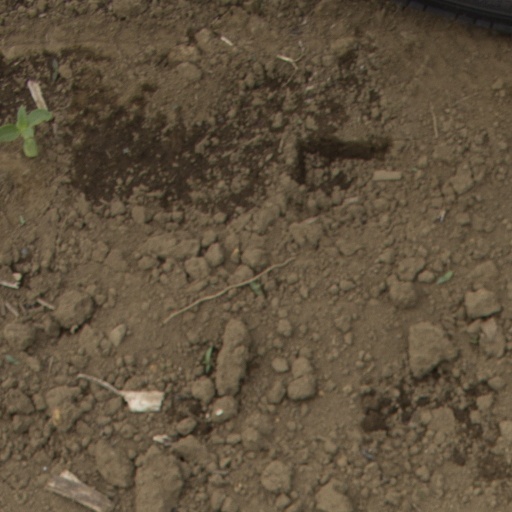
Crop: Jerusalem artichoke